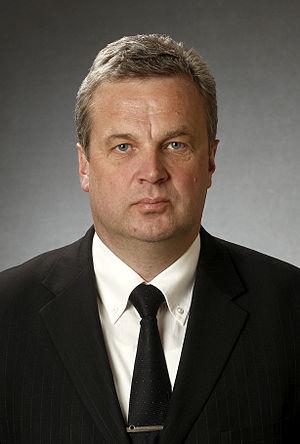
Tõnu Juul
La douzième législature du Riigikogu est la législature composée des 101 députés du Riigikogu élue lors des élections législatives estoniennes du 6 mars 2011 pour un mandat de quatre ans. Elle s'est ouverte le 4 avril 2011 et a pris fin le 6 février 2015.
La onzième législature du Riigikogu est la législature composée des 101 députés du Parlement élus lors des élections législatives estoniennes du 4 mars 2007 pour un mandat de quatre ans. La session parlementaire est ouverte le 2 avril 2007 et terminée le 26 mars 2011.